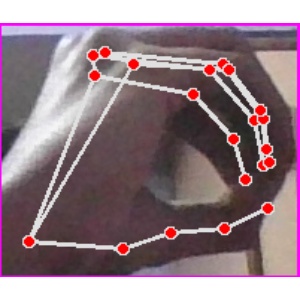
अक्षर: ठ